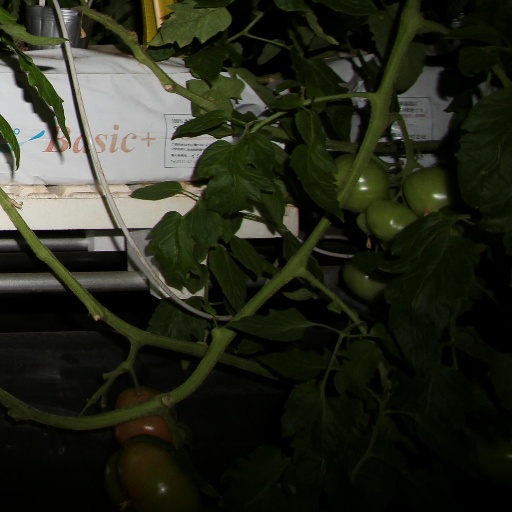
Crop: tomato